Willie Wiredhand

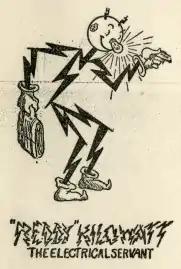
Reddy Kilowatt, the rival electrical mascot licensed by Ashton B. Collins Sr. to investor-owned utilities

Willie Wiredhand was created when the National Rural Electric Cooperative Association (NRECA) was unable to license the Reddy Kilowatt mascot from Ashton B. Collins Sr. Collins created his Reddy Kilowatt mascot in 1934 to promote private investor-owned utilities. These investor-owned utilities did not consider it sufficiently profitable to build electric infrastructure in rural areas. In 1936, the Rural Electrification Act provided federal loans for rural co-ops to build non-profit electric infrastructure through democratically-elected organizations. This program was part of Franklin D. Roosevelt's "New Deal", and later developed into the modern Rural Utilities Service in the United States Department of Agriculture. The NRECA was founded in 1942 as a trade organization to represent these rural co-ops and provide additional services which were too expensive individually. In 1948, Collins refused to license the Reddy Kilowatt character to rural electrical co-ops, on the grounds that it would harm the reputation of the investor-owned utilities to be associated with the federally-subsidized rural programs. In response, the NRECA had a contest to design their own mascot.